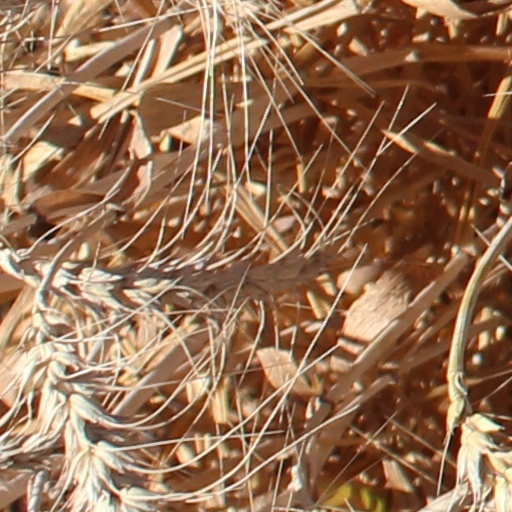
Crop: wheat